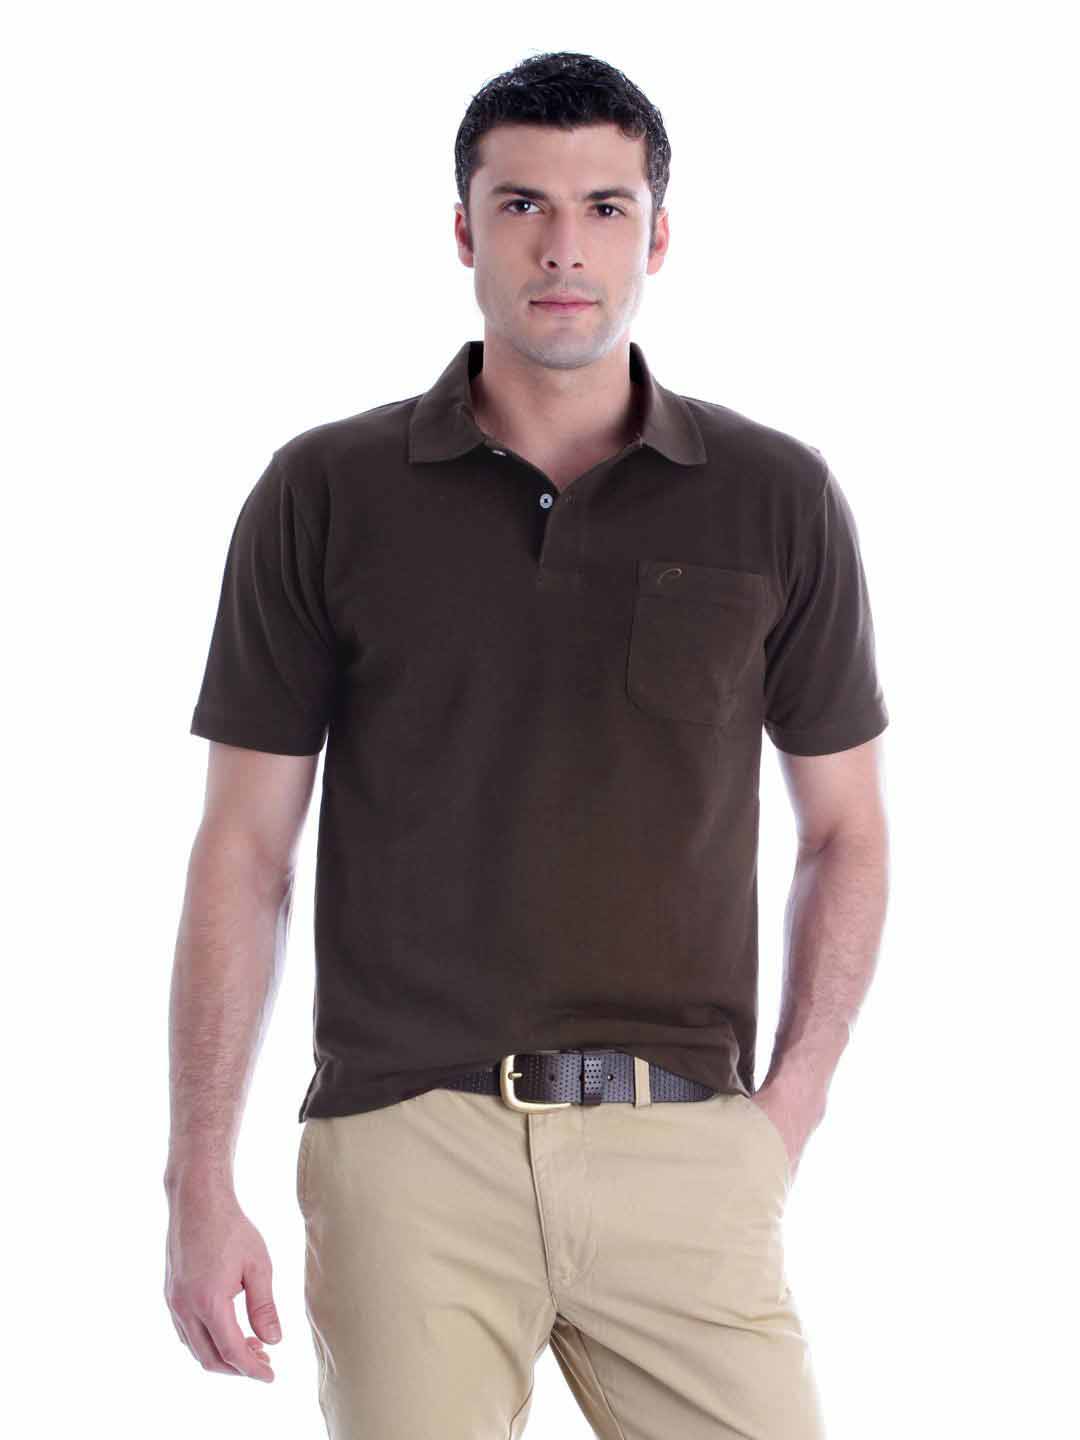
Proline Brown Polo T-shirt
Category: Apparel / Topwear / Tshirts
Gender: Men
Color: Brown
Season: Summer 2013
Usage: Casual